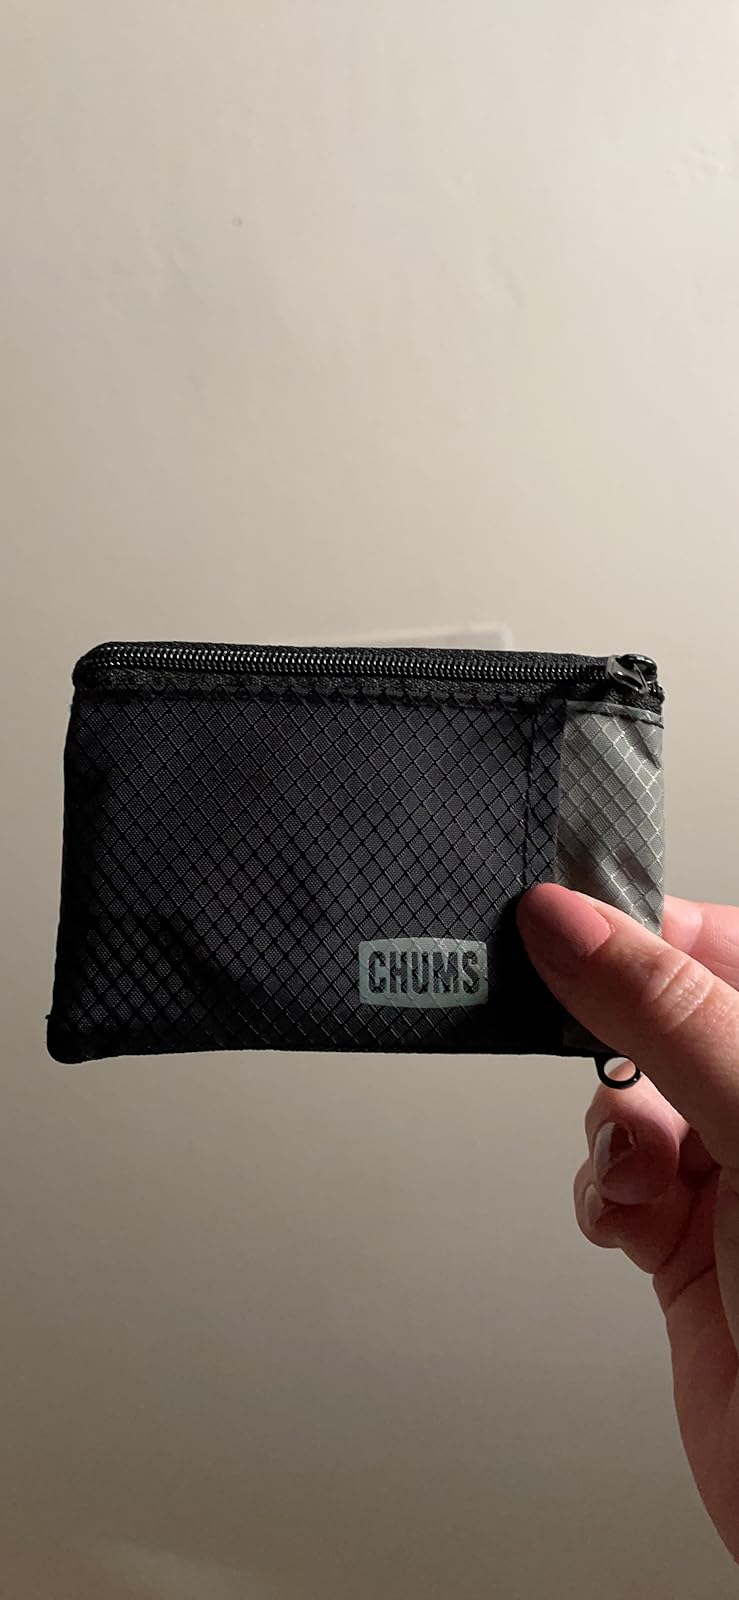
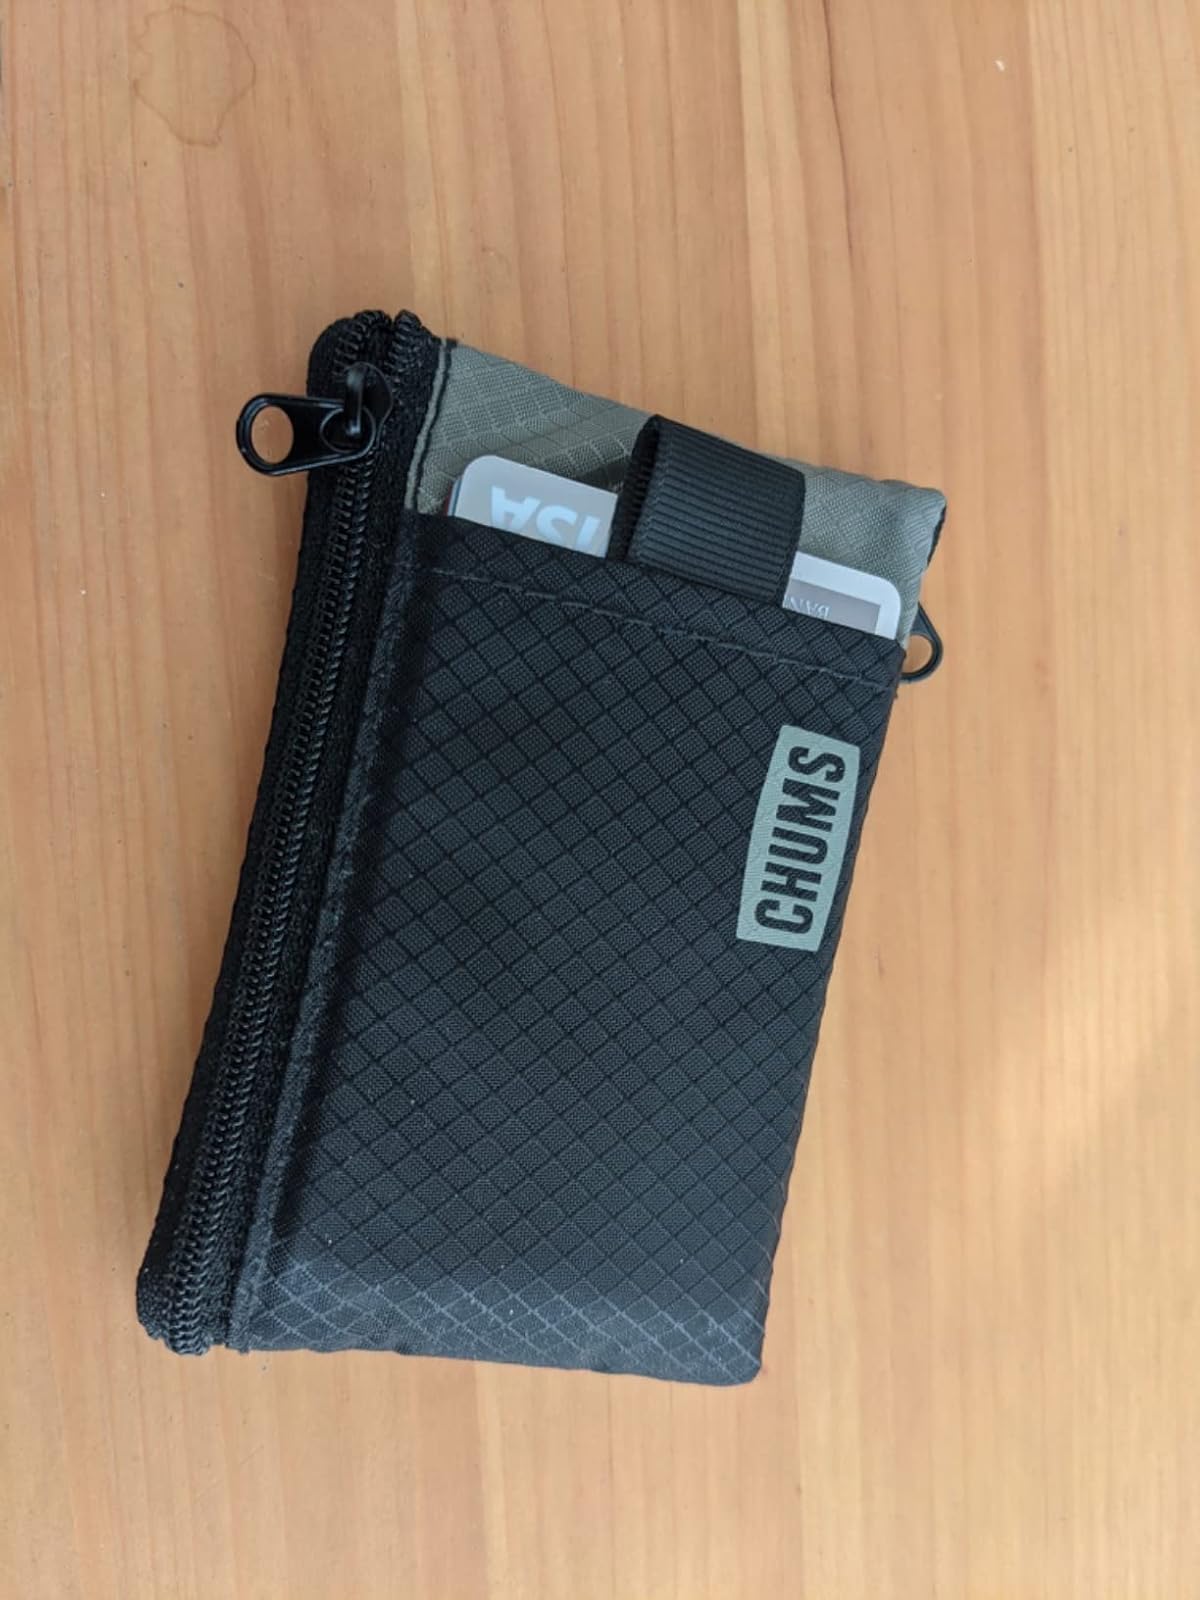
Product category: accessories_wallet
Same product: yes